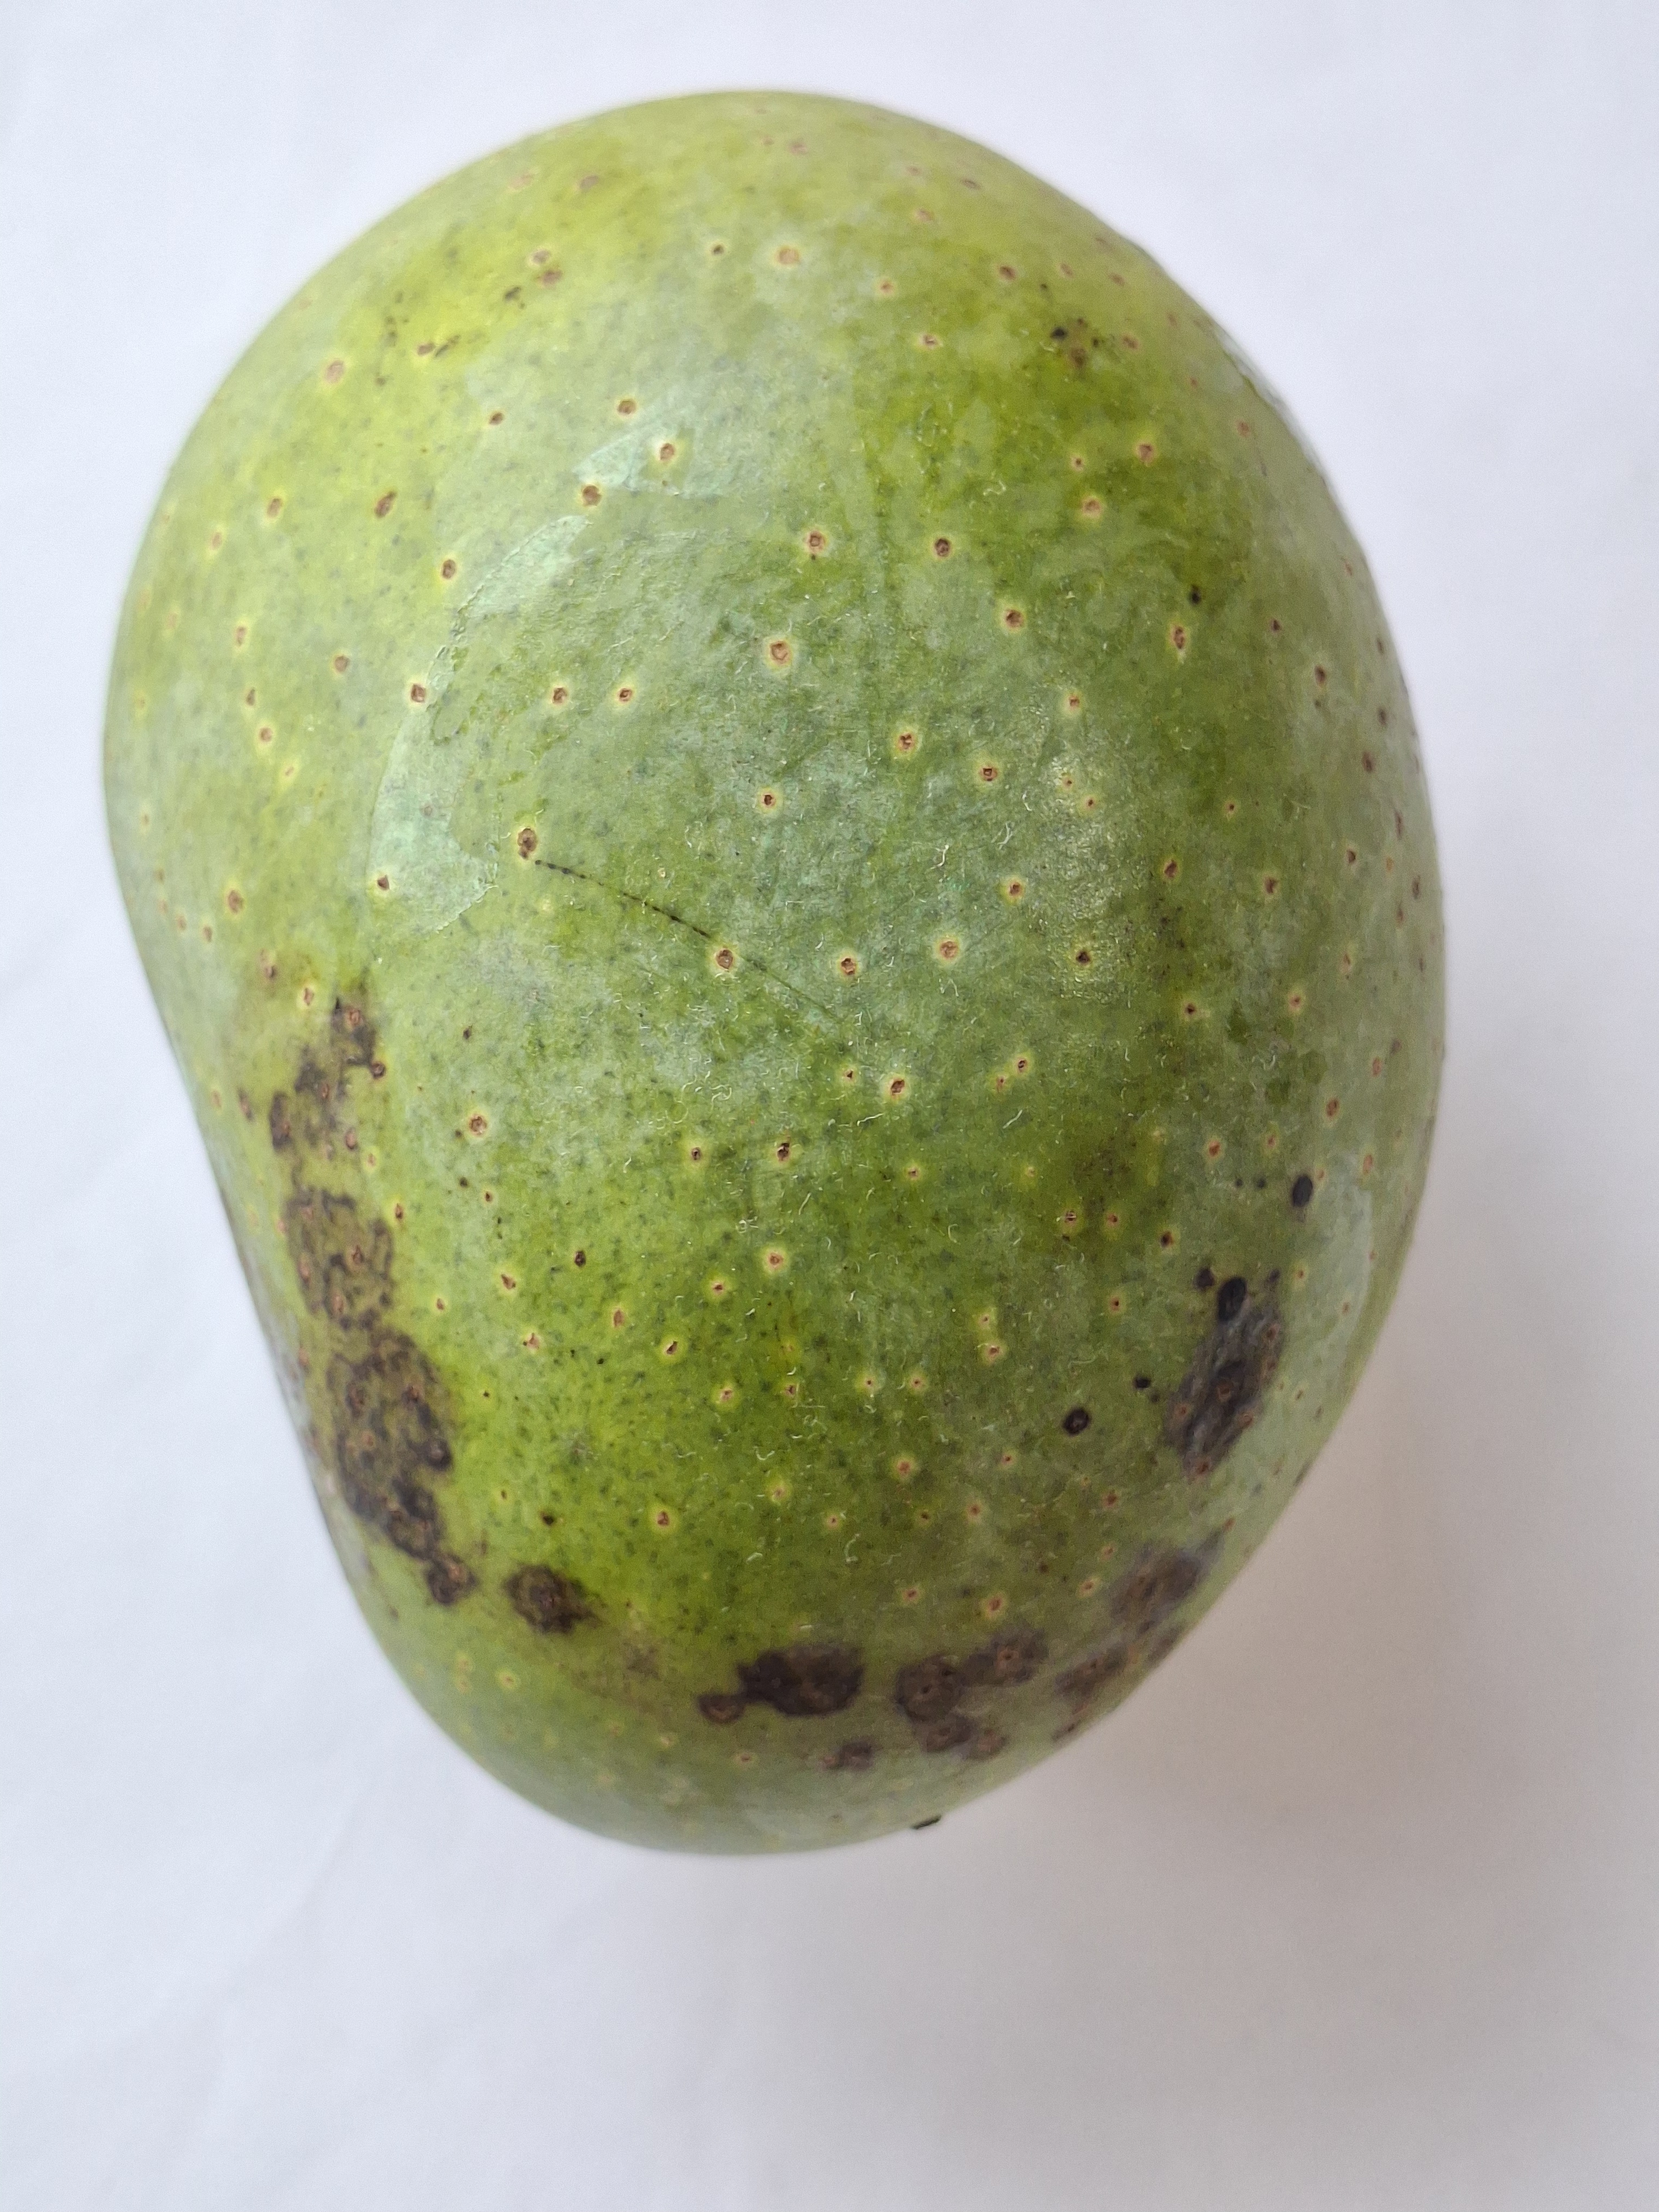
Mango variety: GopalBhog